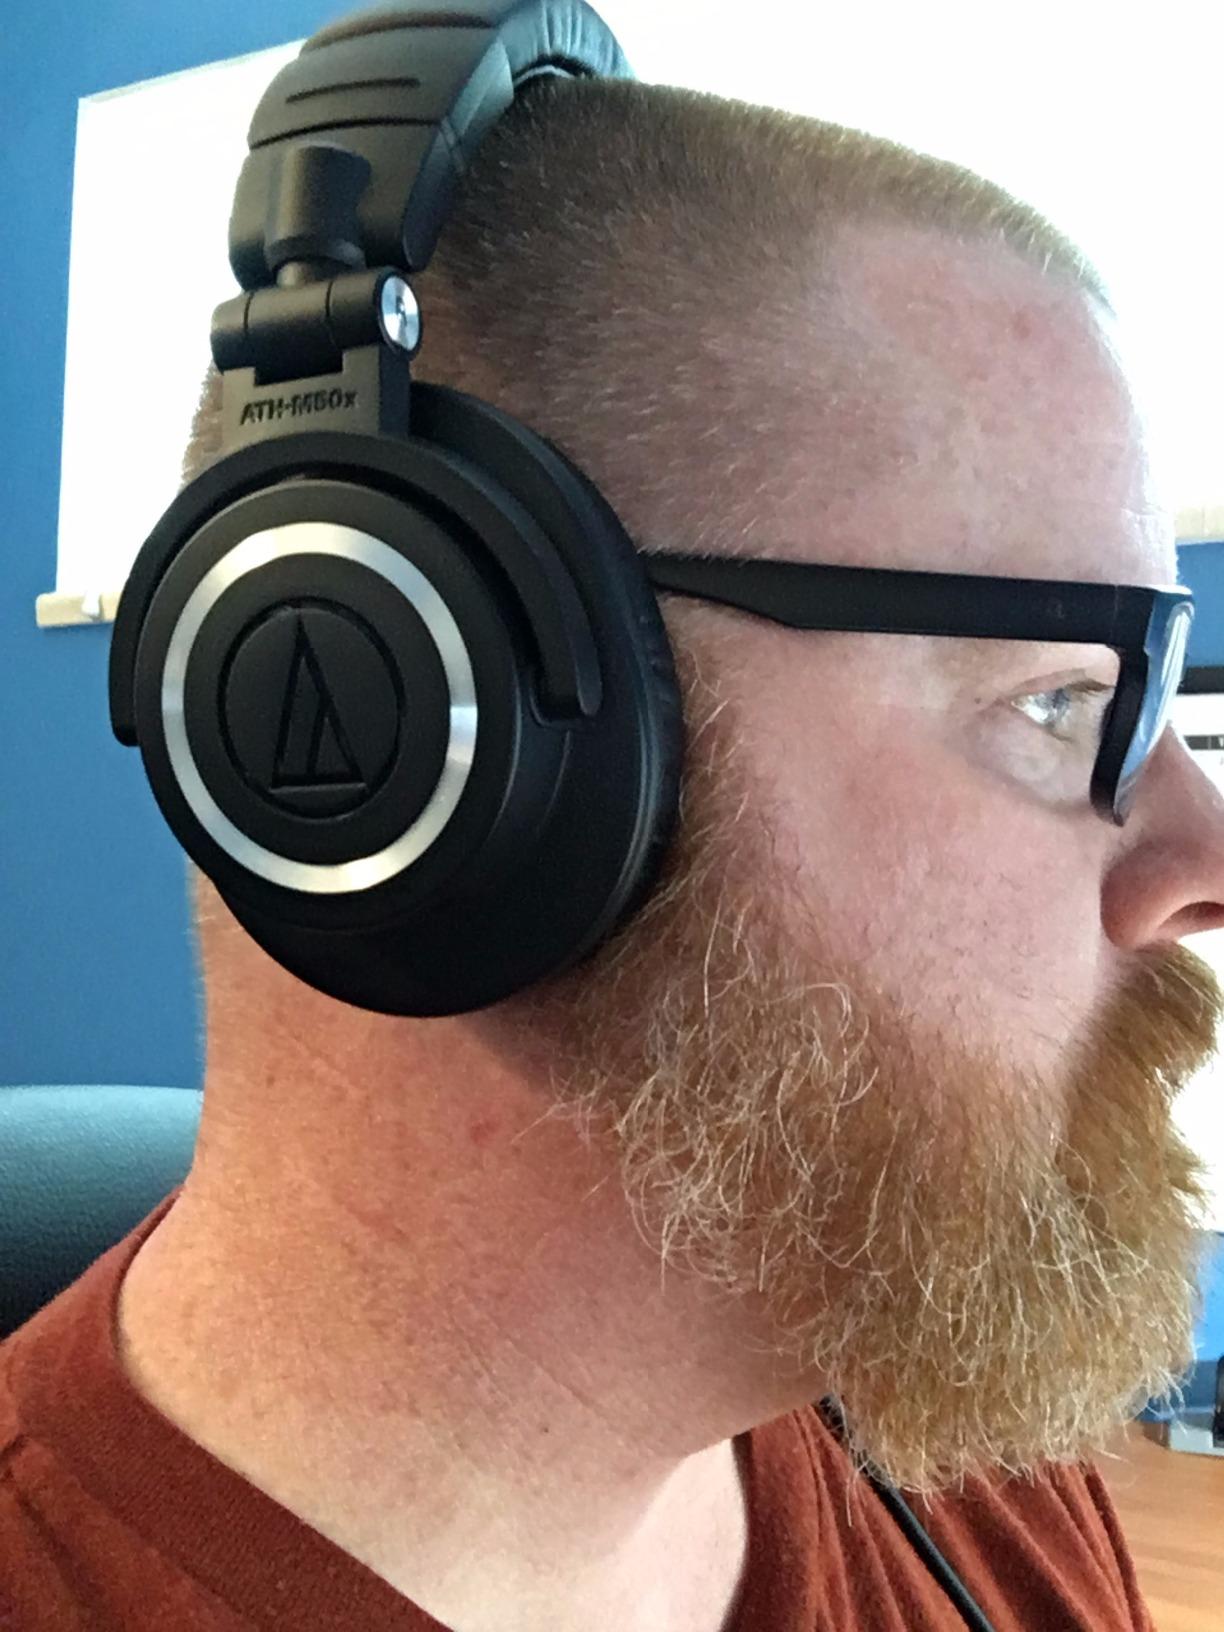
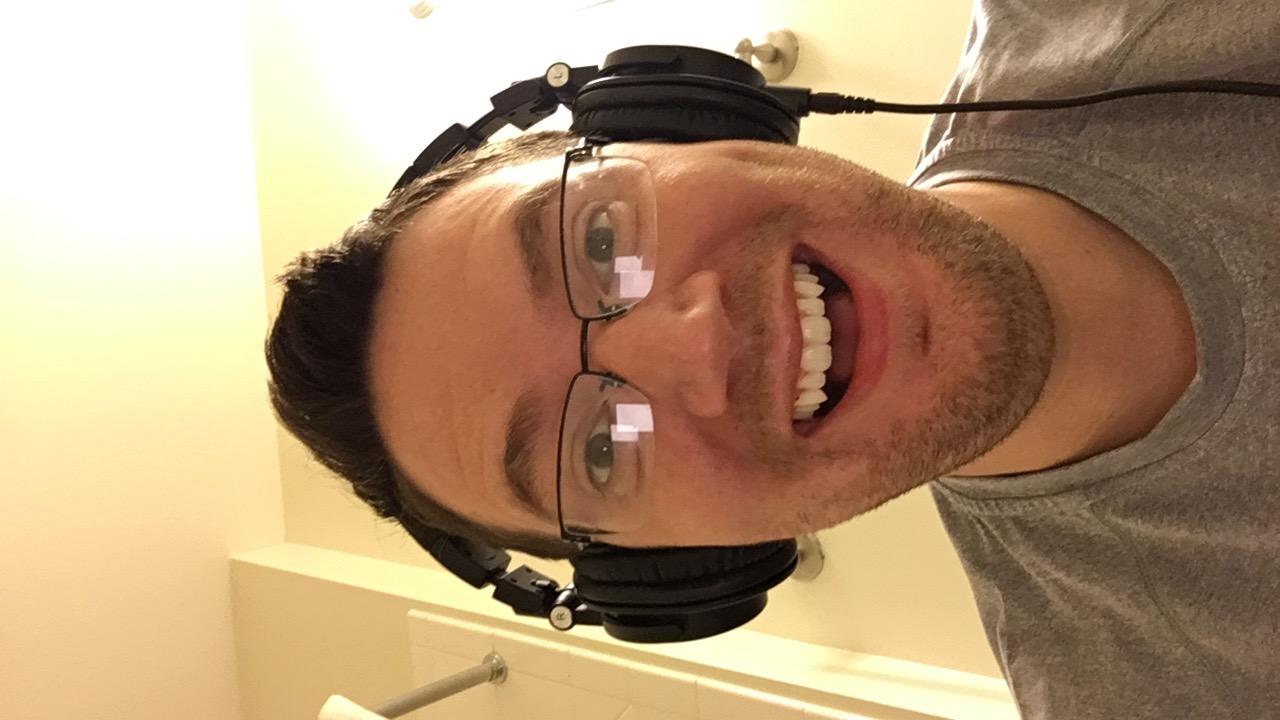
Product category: headphones
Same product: yes